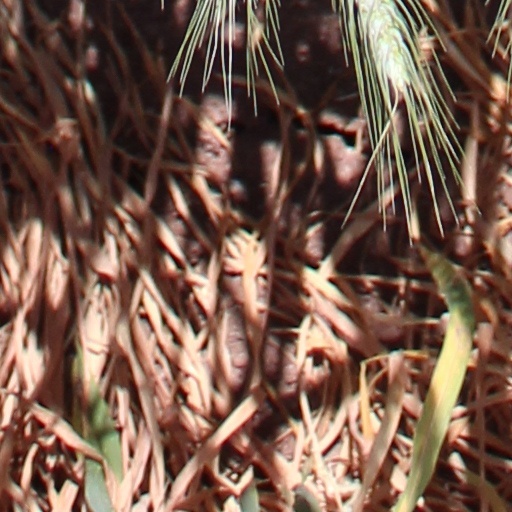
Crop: wheat